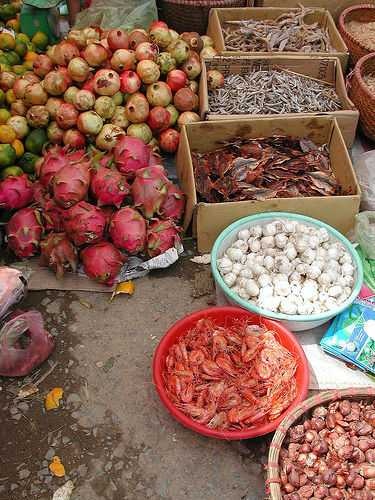
Label: Pomegranate